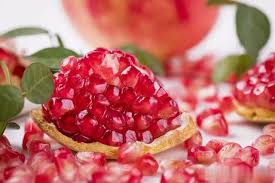
Waste category: biological